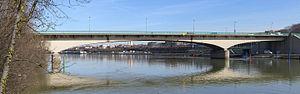
Le pont de Villeneuve-le-Roi
Henry Lossier est un ingénieur civil suisse né à Genève en 1878 et mort en 1962.
Le pont de Villeneuve-le-Roi est un pont qui traverse la Seine et relie les communes de Villeneuve-le-Roi et de Villeneuve-Saint-Georges.
Cette liste contient les ponts présents sur la Seine et ses bras. Elle est donnée par département de l'aval du fleuve vers son amont et précise, après chaque pont, le nom des communes qu'elle relie, en commençant par celle située sur la rive gauche du fleuve.